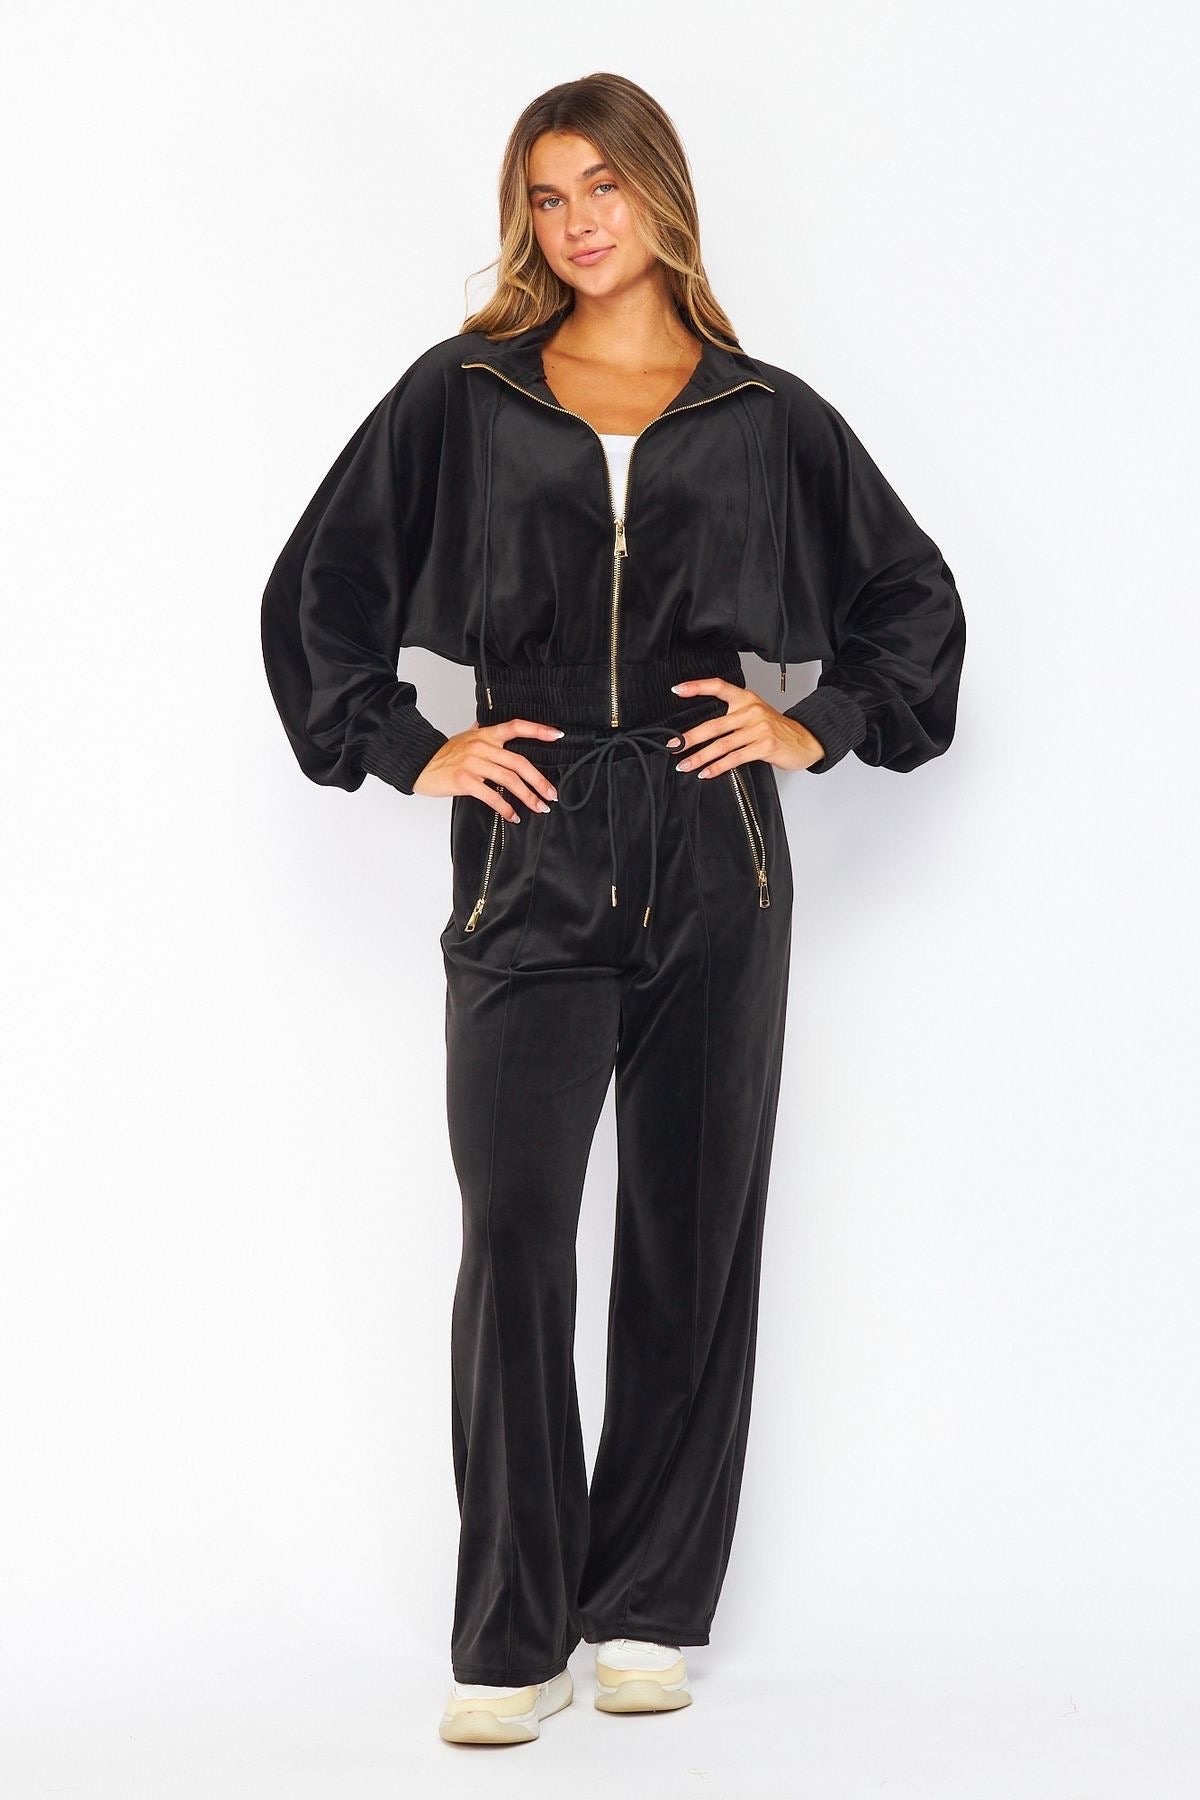
Velour Zip Jacket with Gold Zippers
Elevate your wardrobe with this velour zip jacket featuring bold gold zippers that command attention. Designed for those who dare to stand out, it merges plush comfort with striking style, making every moment feel effortlessly glamorous. Embrace luxurious softness while showcasing your edgy side.
Brand: Wildflower
Category: Apparel & Accessories > Clothing > Outerwear > Coats & Jackets > Track Jackets